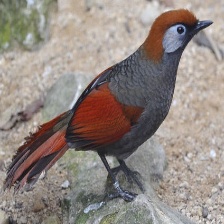
Species: RED TAILED THRUSH
Scientific name: NEOCOSSYPHUS RUFUS